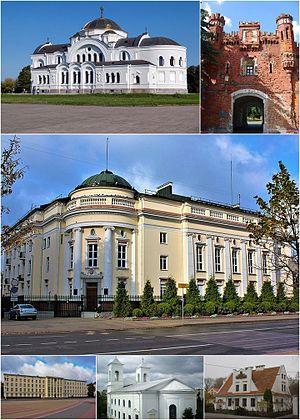
Brest, anciennement Brest-Litovsk puis Brest-sur-le-Boug, est une ville de Biélorussie et la capitale administrative de la voblast de Brest.